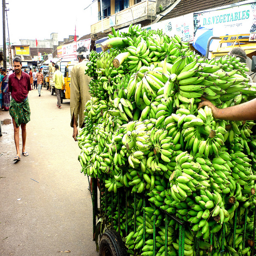
A merchant is guiding a cart of fruit along a street.
A bunch of bananas that are stacked in a cart.
A cart packed full of bananas on a street.
some people a street and a cart with green bananas
A cart that has a large number of bananas in it.